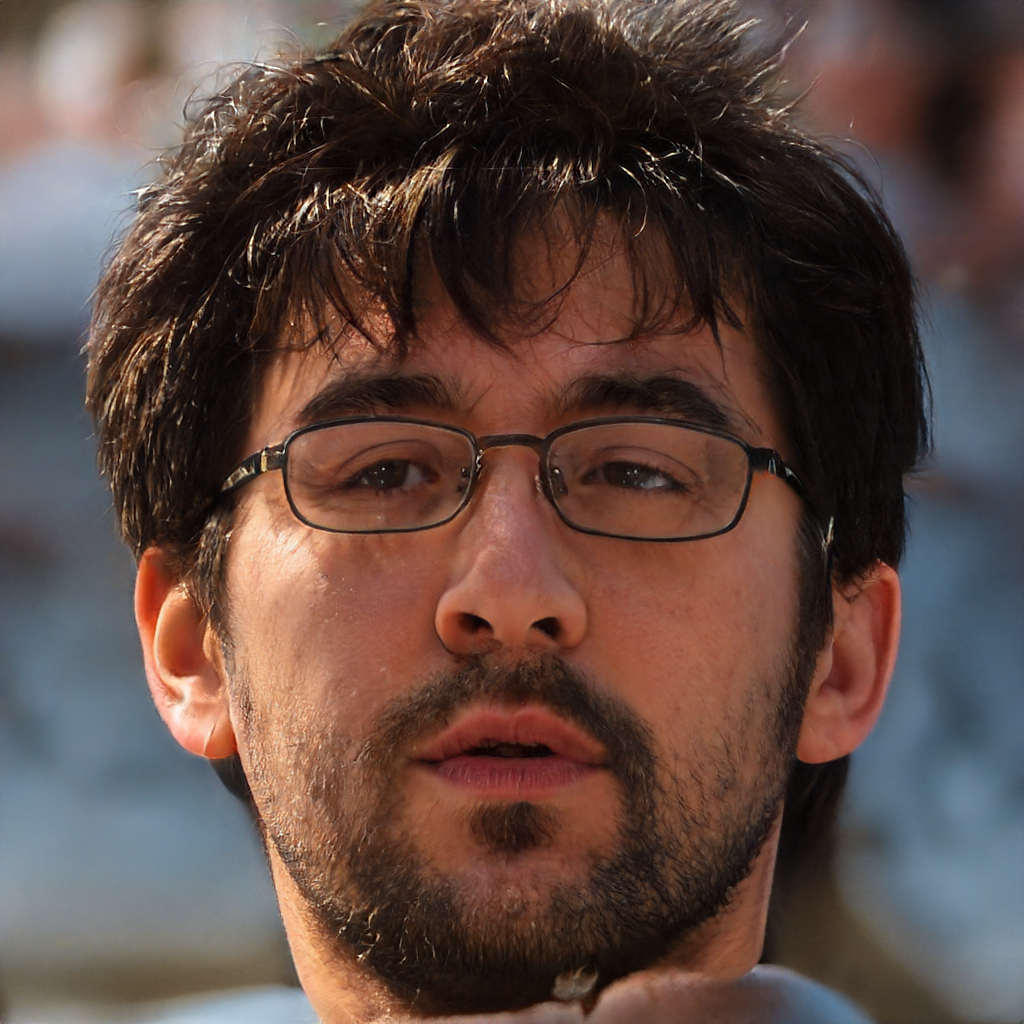
Portrait style: Real Portrait